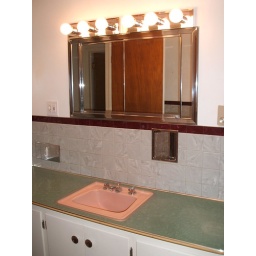
Counter and sink in pstairs bathroom